Collingwood, New Zealand

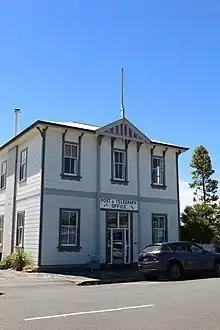
Former post office (2021)

The courthouse, built in 1901 just outside the town as it was then. Owing to its location, it survived the 1904 fire. The courthouse has for many years been used as a cafe.